National Institute of Chemistry

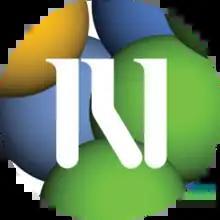
Logo of the National Institute of Chemistry: Atoms

The National Institute of Chemistry (in Slovene: "Kemijski Inštitut") in Ljubljana is the second largest natural sciences research institute in Slovenia (the country's largest being the Jožef Stefan Institute). Research at the National Institute is divided into two major fields: life sciences and materials science. Among its 11 departments, the Department of Materials Chemistry (D10) is the biggest department in the field of materials science.